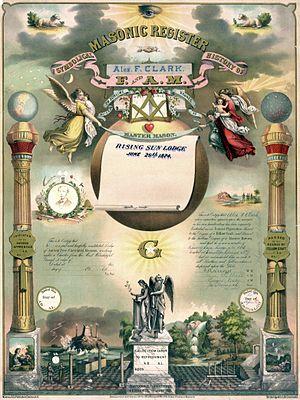
La franc-maçonnerie à Cordoue va de pair avec l'évolution de cette institution en Espagne.
En franc-maçonnerie, un grade, parfois appelé degré, est conféré à un franc-maçon par des membres de sa loge qui le possèdent eux-mêmes.